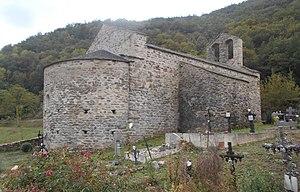
L'église Saint-André est une église romane située dans le cimetière de Baillestavy, dans le département français des Pyrénées-Orientales et la région Languedoc-Roussillon.